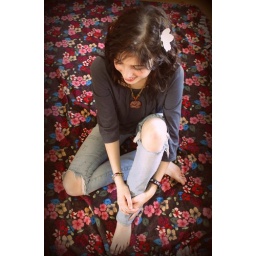
i was a little girl alone in my little world who dreamed of a little home for me.